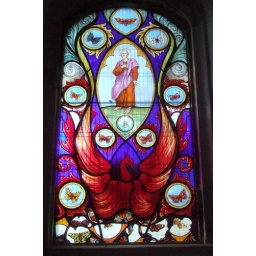
Replacement 'phoenix from the ashes' butterfly and bee window, by Paul San Casciani, 2004 - St Peter with butterflies